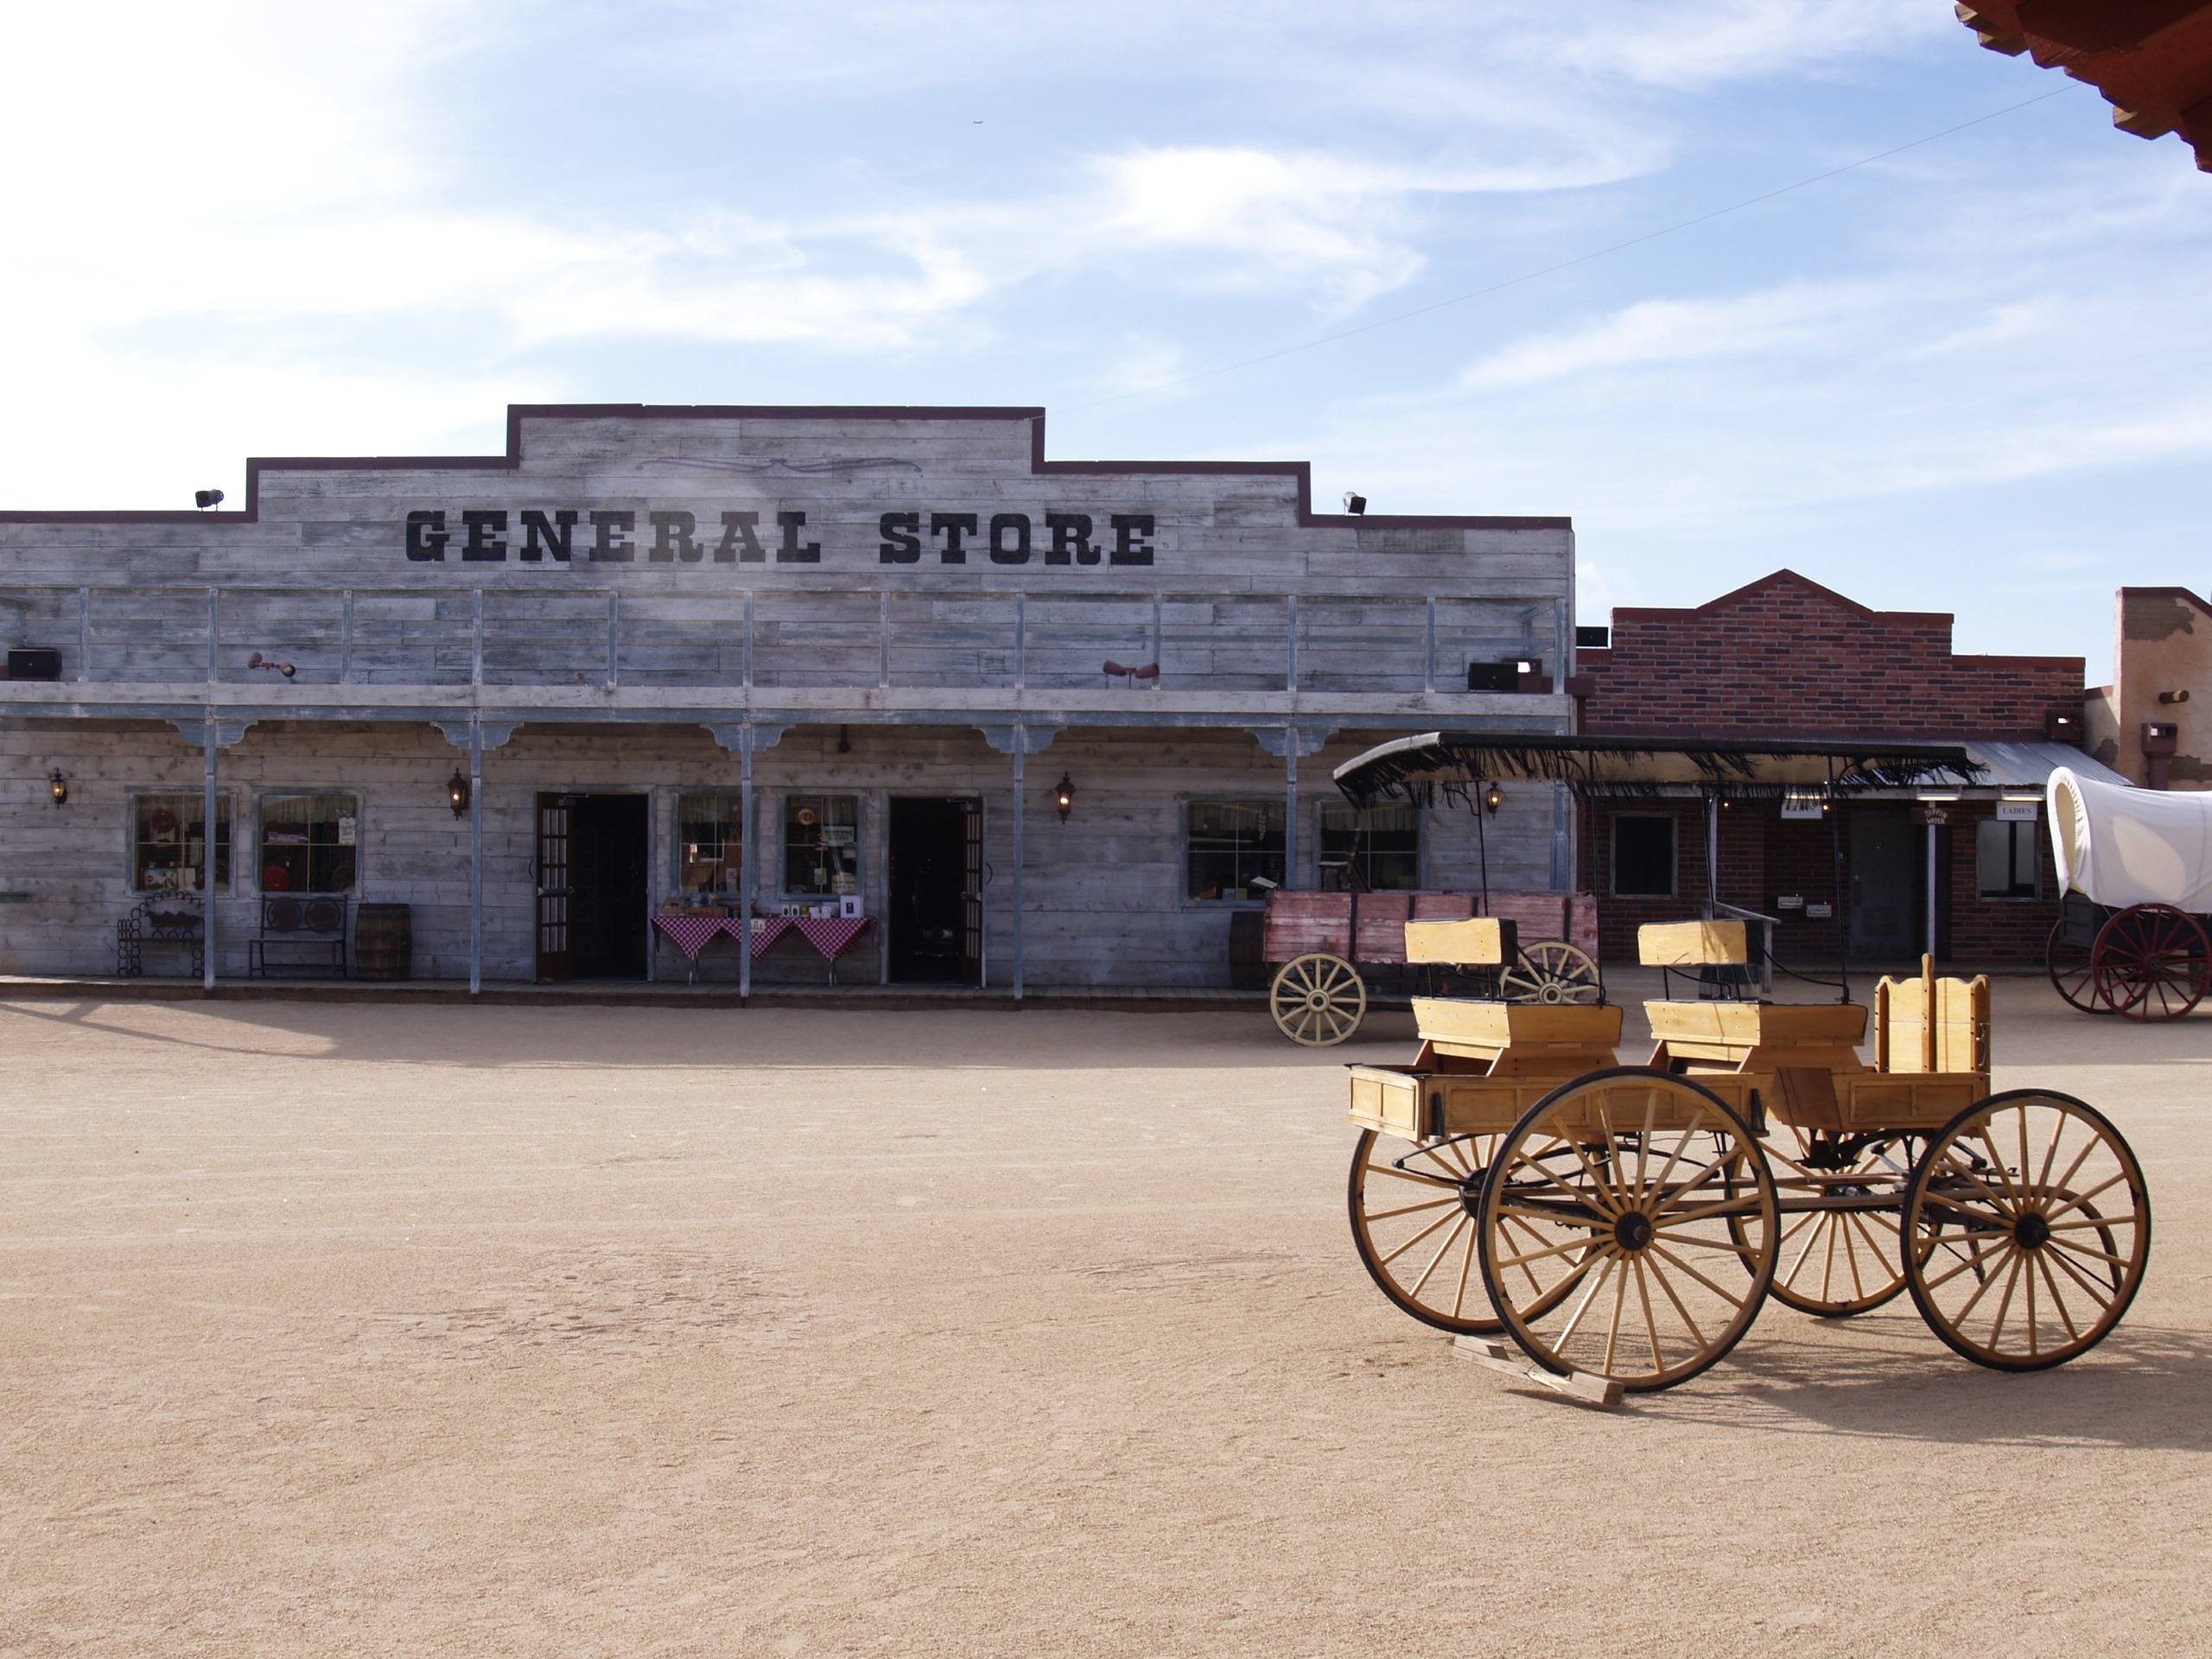
wood, wagon, town, building, old, vacation, vehicle, heritage, tourist attraction, estate, western lifestyle